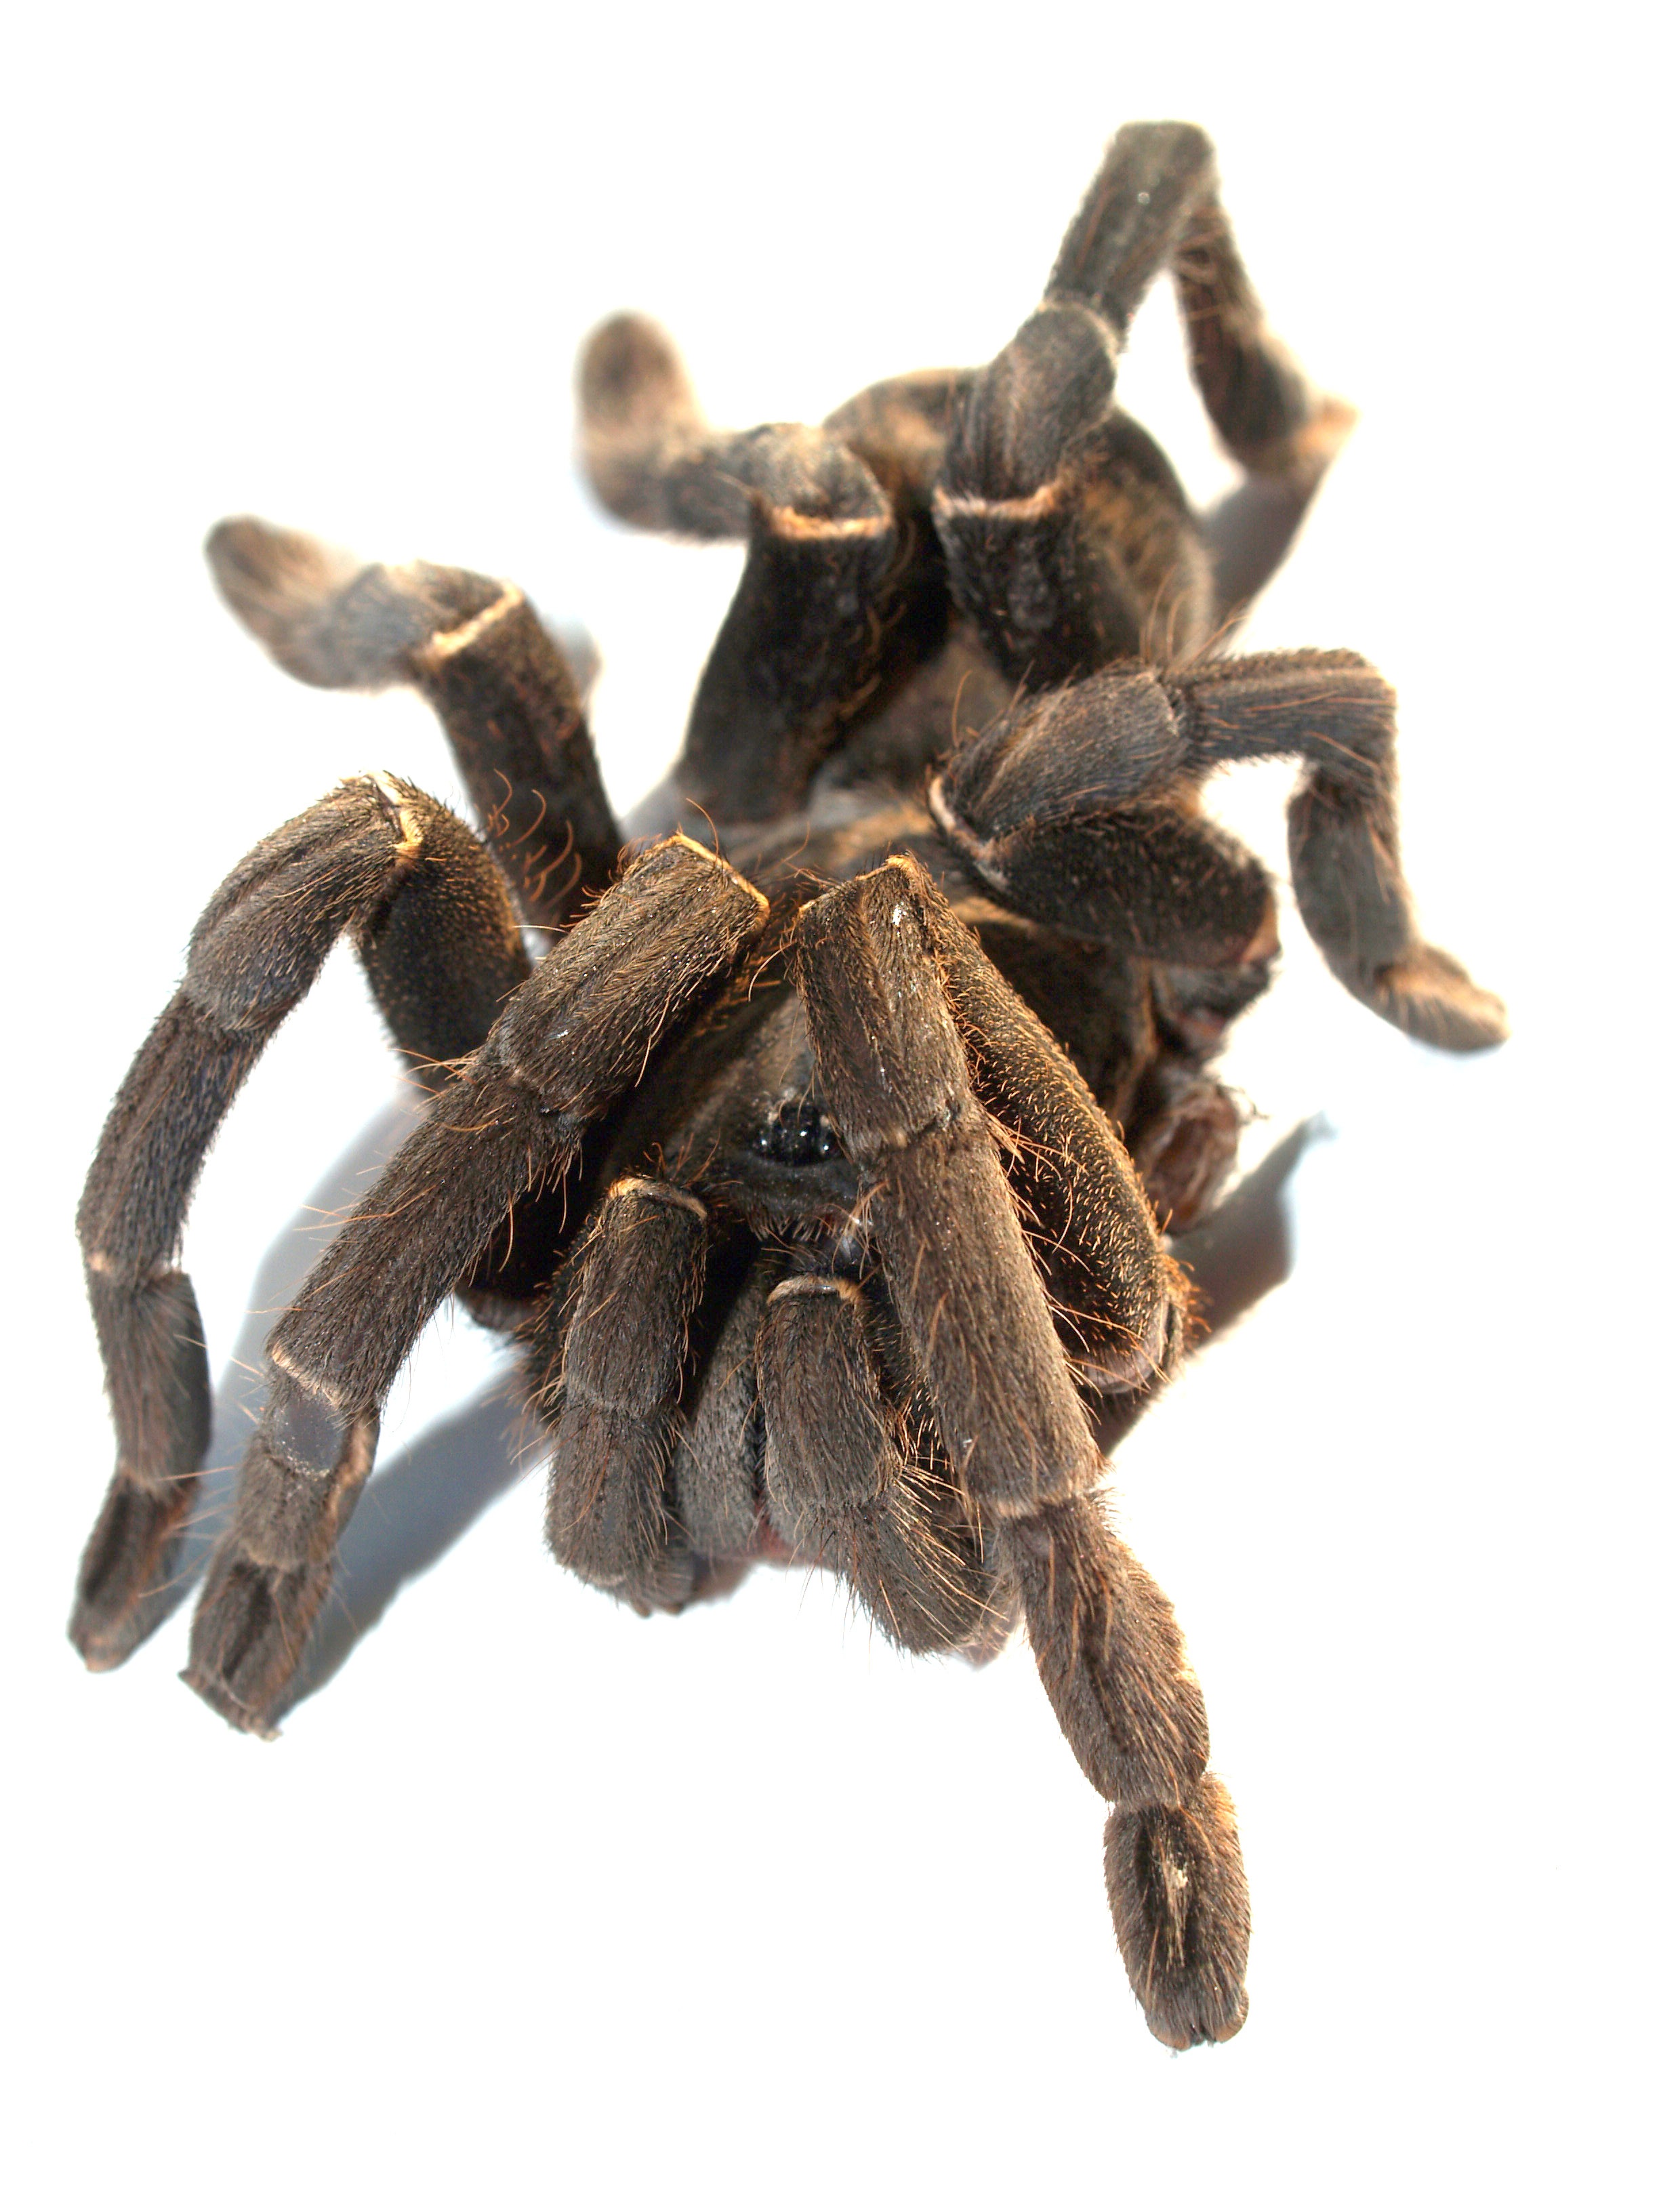
ground, photography, animal, female, orange, brown, invertebrate, spider, legs, hairy, arachnid, tarantula, venomous, arthropod, color image, white background, abdomen, carapace, wolf spider, mexican redknee tarantula, studio shot, birdman